Frigate

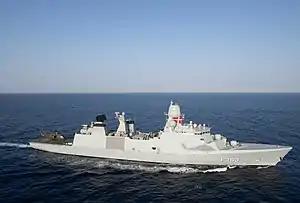

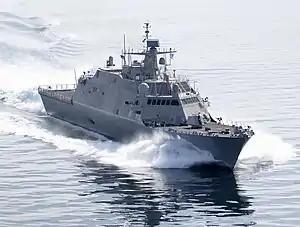
, a of the United States Navy

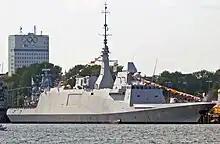
The stealthy FREMM multipurpose frigate of the French Navy

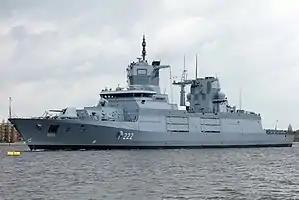
Baden-Württemberg, the lead ship of her class of frigates in the German Navy, is currently the largest frigate in the world.

The introduction of the surface-to-air missile after World War II made relatively small ships effective for anti-aircraft warfare: the "guided-missile frigate". In the USN, these vessels were called "ocean escorts" and designated "DE" or "DEG" until 1975 – a holdover from the World War II destroyer escort or "DE". While the Royal Canadian Navy used similar designations for their warships built in the 1950s, the British Royal Navy maintained the use of the term "frigate"; in the 1990s the RCN re-introduced the frigate designation. Likewise, the French Navy refers to missile-equipped ships, up to cruiser-sized ships (and es), by the name of "frégate", while smaller units are named "aviso". The Soviet Navy used the term "guard-ship" ("сторожевой корабль").